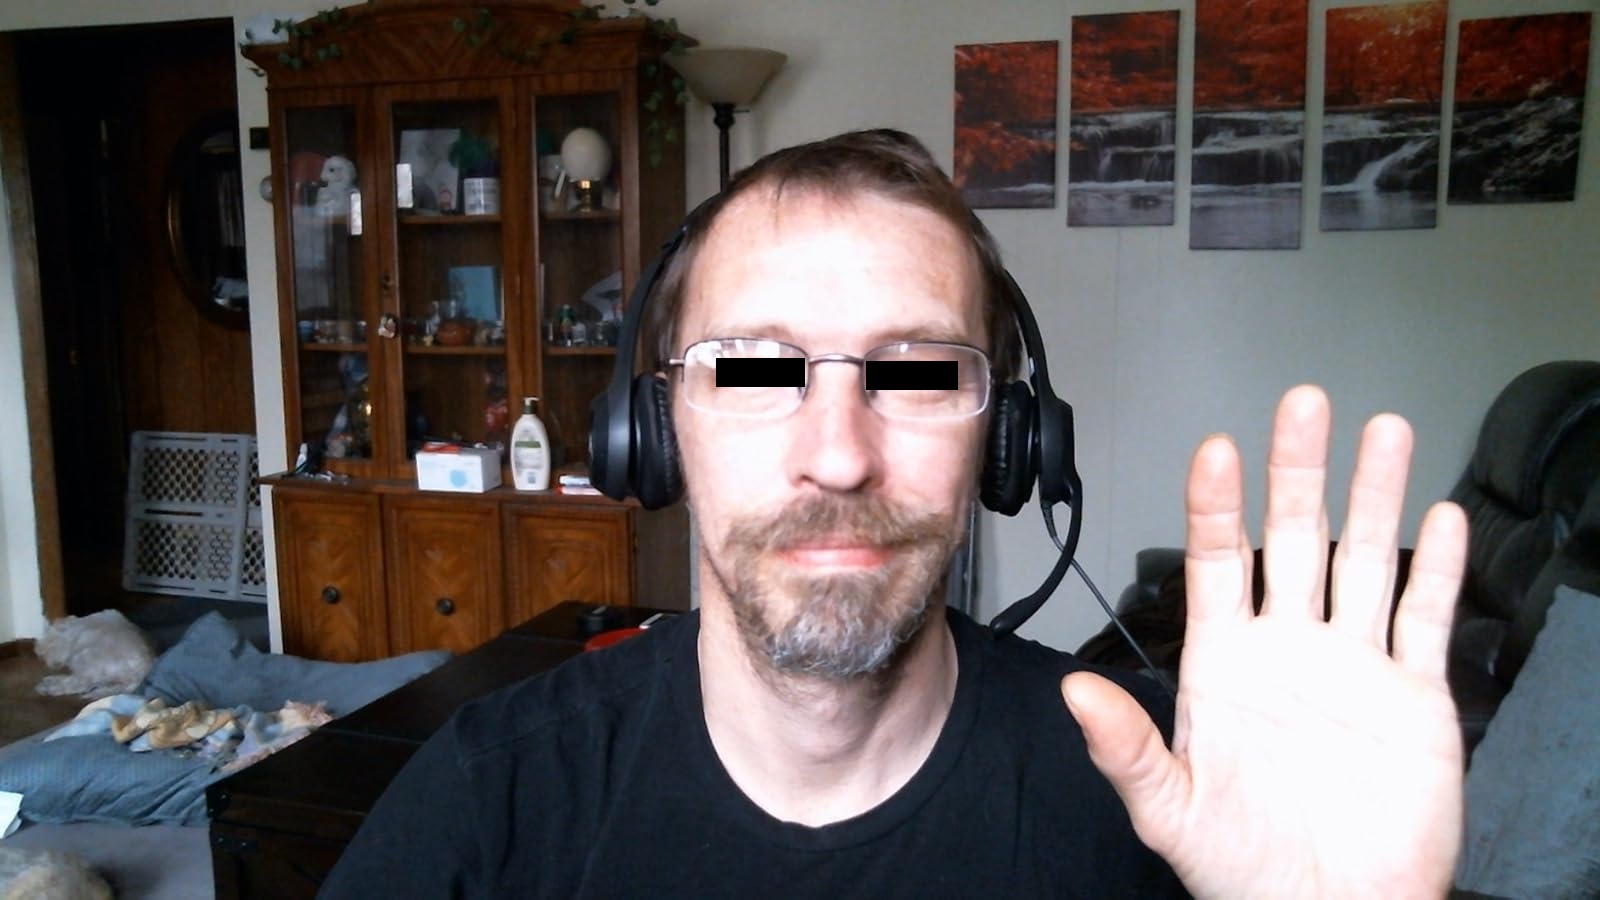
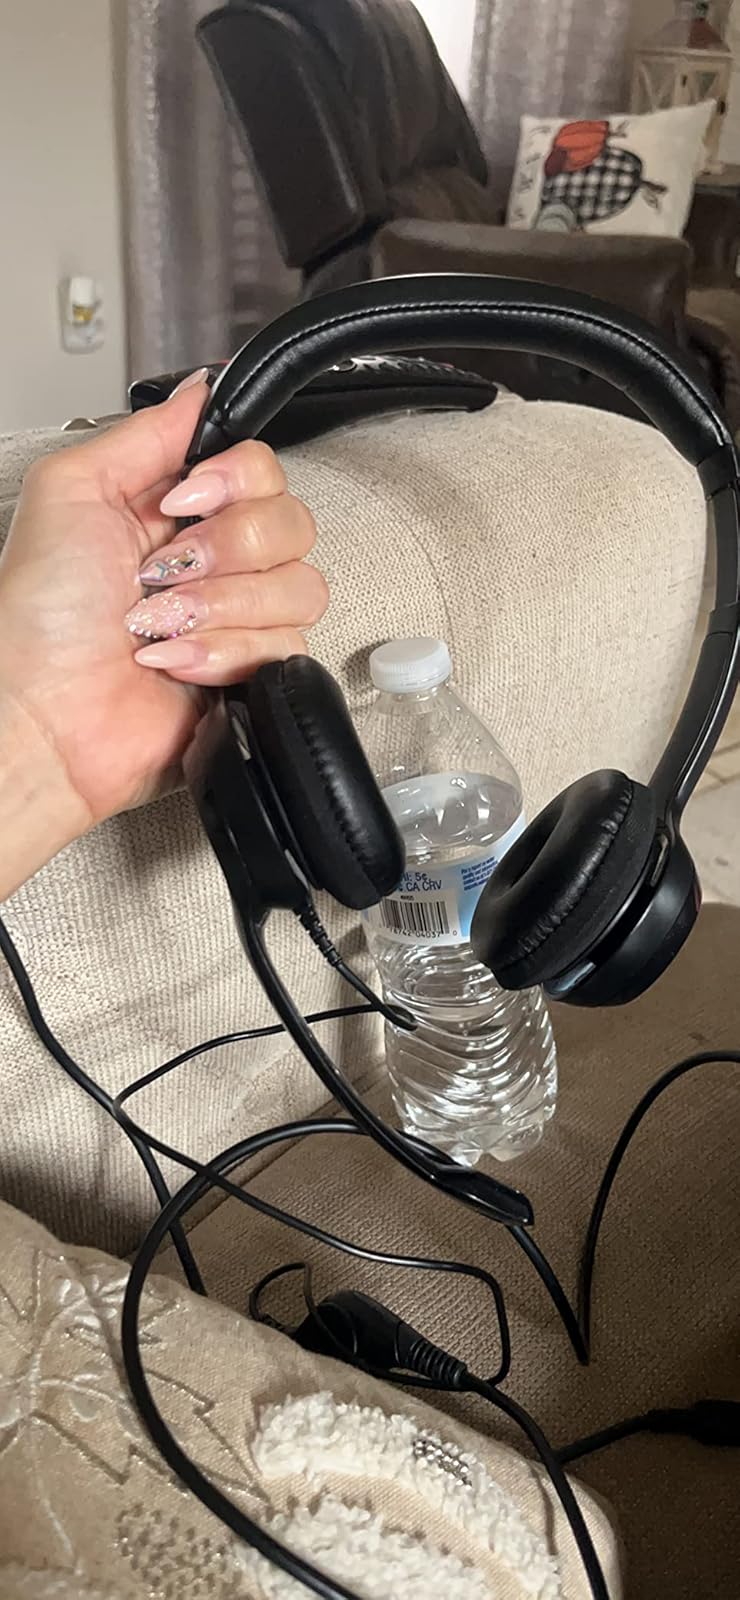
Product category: headphones
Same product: yes